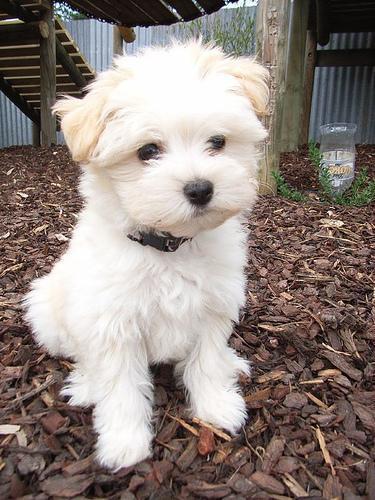
Maltese_dog